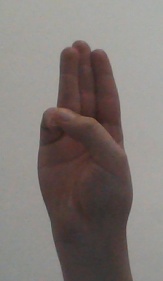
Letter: thaa